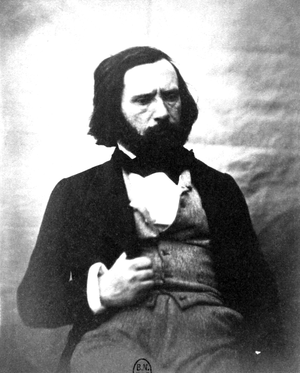
Charles Ribeyrolles, né à Aynac le 16 février 1812 et mort à Rio de Janeiro le 1ᵉʳ juin 1860, est un écrivain, journaliste républicain français et compagnon d’exil de Victor Hugo.